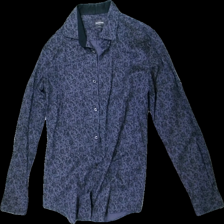
View: front
Type: Shirt
Category: Men
Brand: Dressman
Colors: Grey
Material: 100% Cotton
Pattern: Floral print
Cut: Tight
Size: L
Season: All
Price range: 50-100
Recommended usage: Reuse
Description: shirt with floral print